Edwin Sweetland

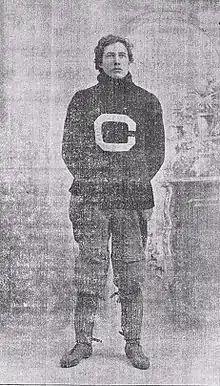
E. R. Sweetland in his Cornell letterman sweater, c. 1898–99

Sweetland began his college football career in 1894. "Sweet" as he was nicknamed, played guard for Union College along with his brother, George. He transferred to Cornell for the 1895 season where he moved to tackle under coach Marshall Newell and helped the school to a 3–4–1 record. That year, Sweetland was part of the line that helped Clint Wyckoff become Cornell's first College Football All-American. The following year, Cornell changed coaches replacing Newell with Joseph Beacham. Sweetland helped the Beacham lead the squad to a record of 5–3–1. In 1897, Pop Warner took over as head coach. Sweetland could not play for Warner in the 1897 season. During the offseason he went through surgery and his doctors would not allow him to play. When practice started for the 1898 season, Warner had to replace many starters including the previous year's captain, William McKeever. Sweetland returned to the line in 1898. With Sweetland's help, the team won 10 of their first 11 games, setting up a big game for Cornell against national power Penn in the final game of the season. Sweetland helped Cornell take a 6–0 lead before halftime. He broke through Penn's line blocking a kick and recovered the ball for a touchdown, but Penn came back and won by a score of 12–6. With the Penn loss, the team finished the season 10–2, outscoring their opponents by a score of 296–29. After the season, he was named 3rd team All-America by Walter Camp.